Petrus Gonsalvus

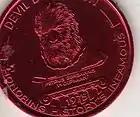
1975 Devil Doubloon (Mardi Gras token) of Petrus Gonsalvus, dubbed a "wolfman".

It is believed the marriage between Petrus Gonsalvus and Lady Catherine may have partially inspired the fairy tale "Beauty and the Beast".